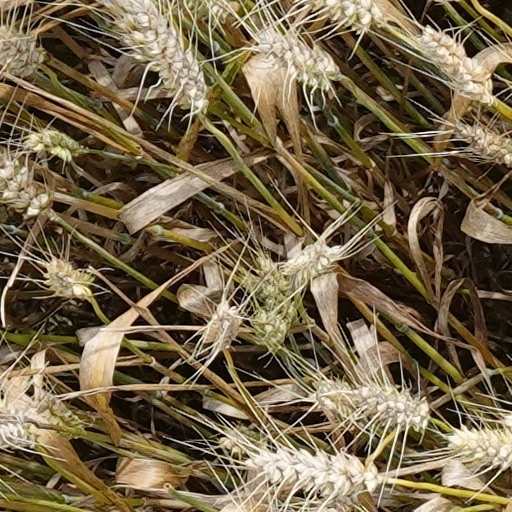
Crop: wheat